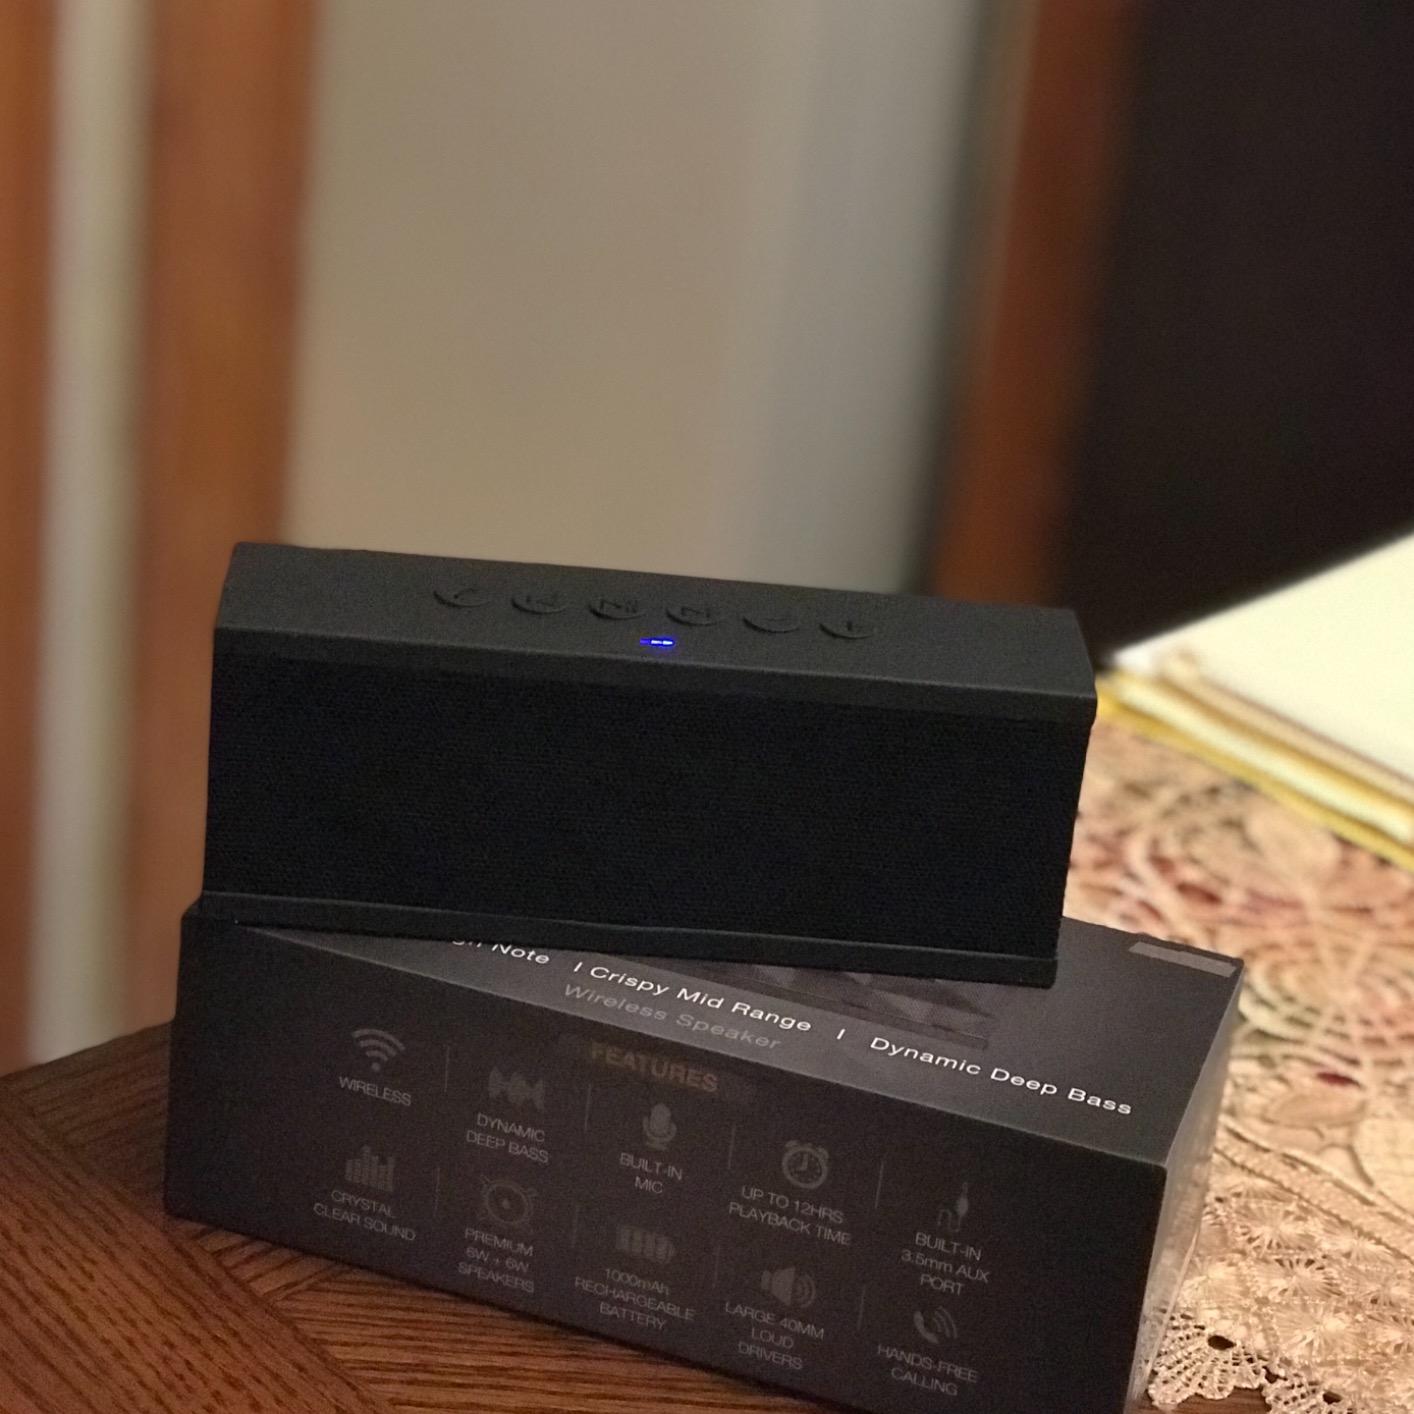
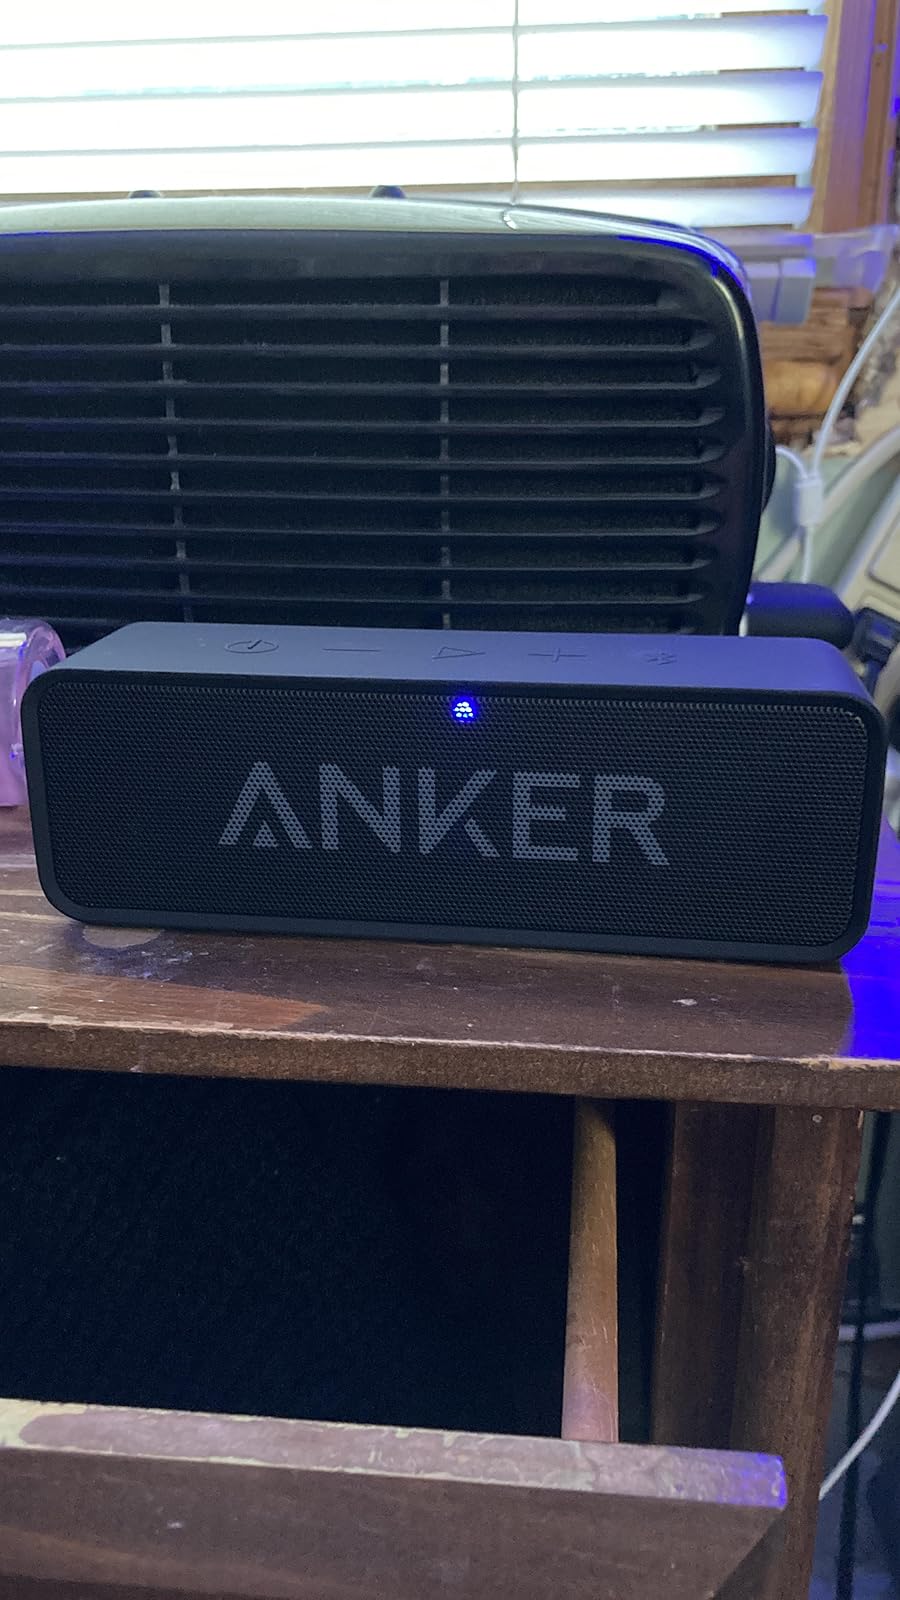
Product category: speaker
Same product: no